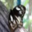
Label: butterfly